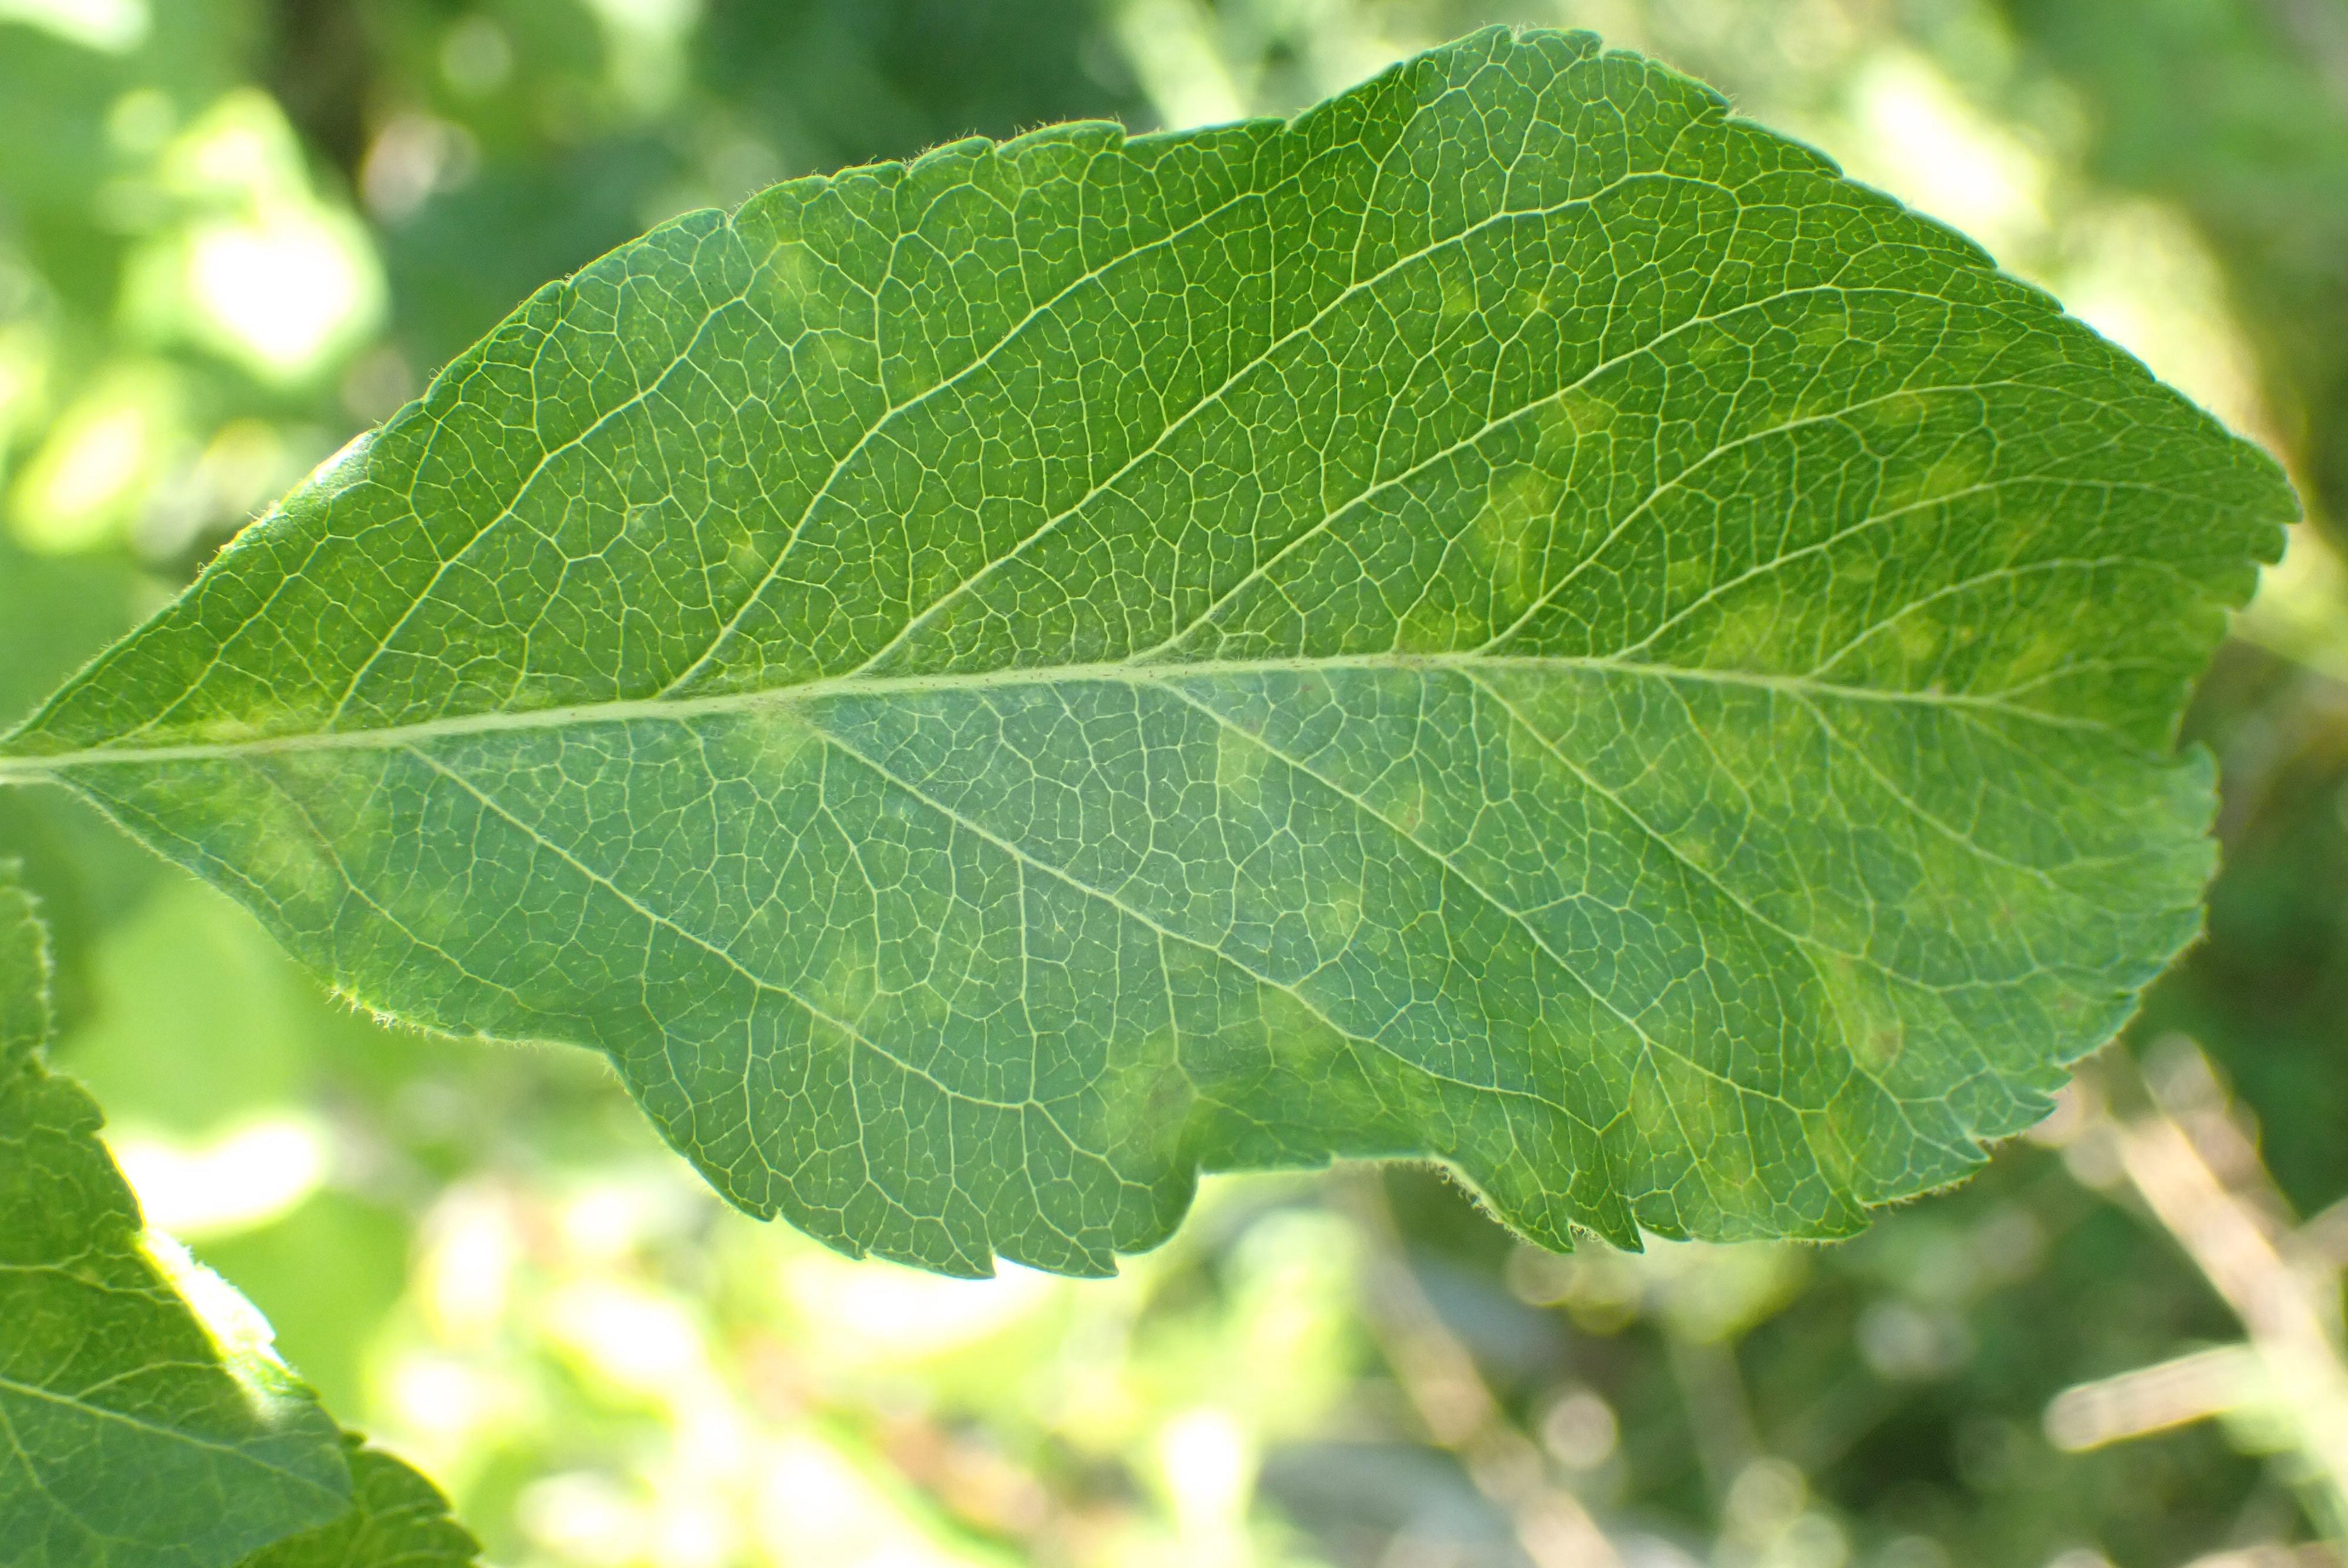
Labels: scab